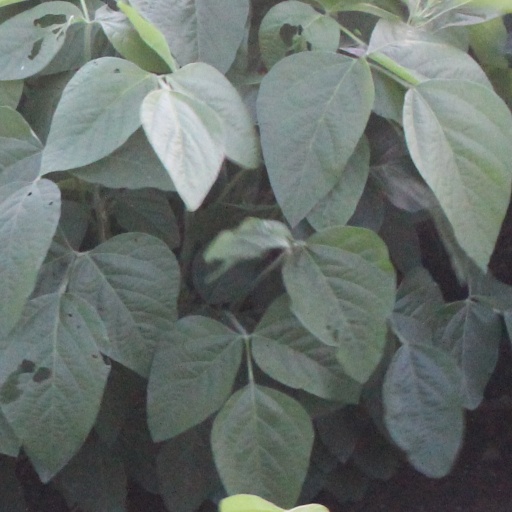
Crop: soybean